Frigyes Schulek

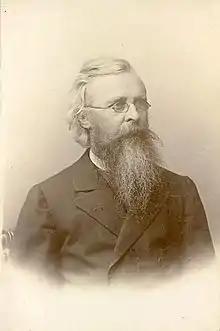
Frigyes Schulek (ca. 1896)

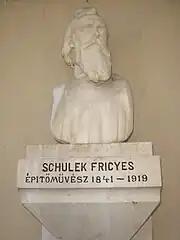
Bust of Frigyes Schulek, sculpted by Alajos Stróbl

Frigyes Schulek (19 November 1841 – 5 September 1919) was a Hungarian architect, a professor at József Technical University and a member of the Hungarian Academy of Sciences "(Magyar Tudományos Akadémia)".